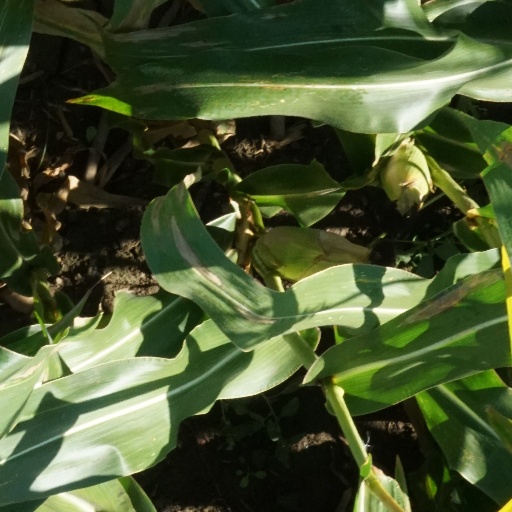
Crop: maize; corn